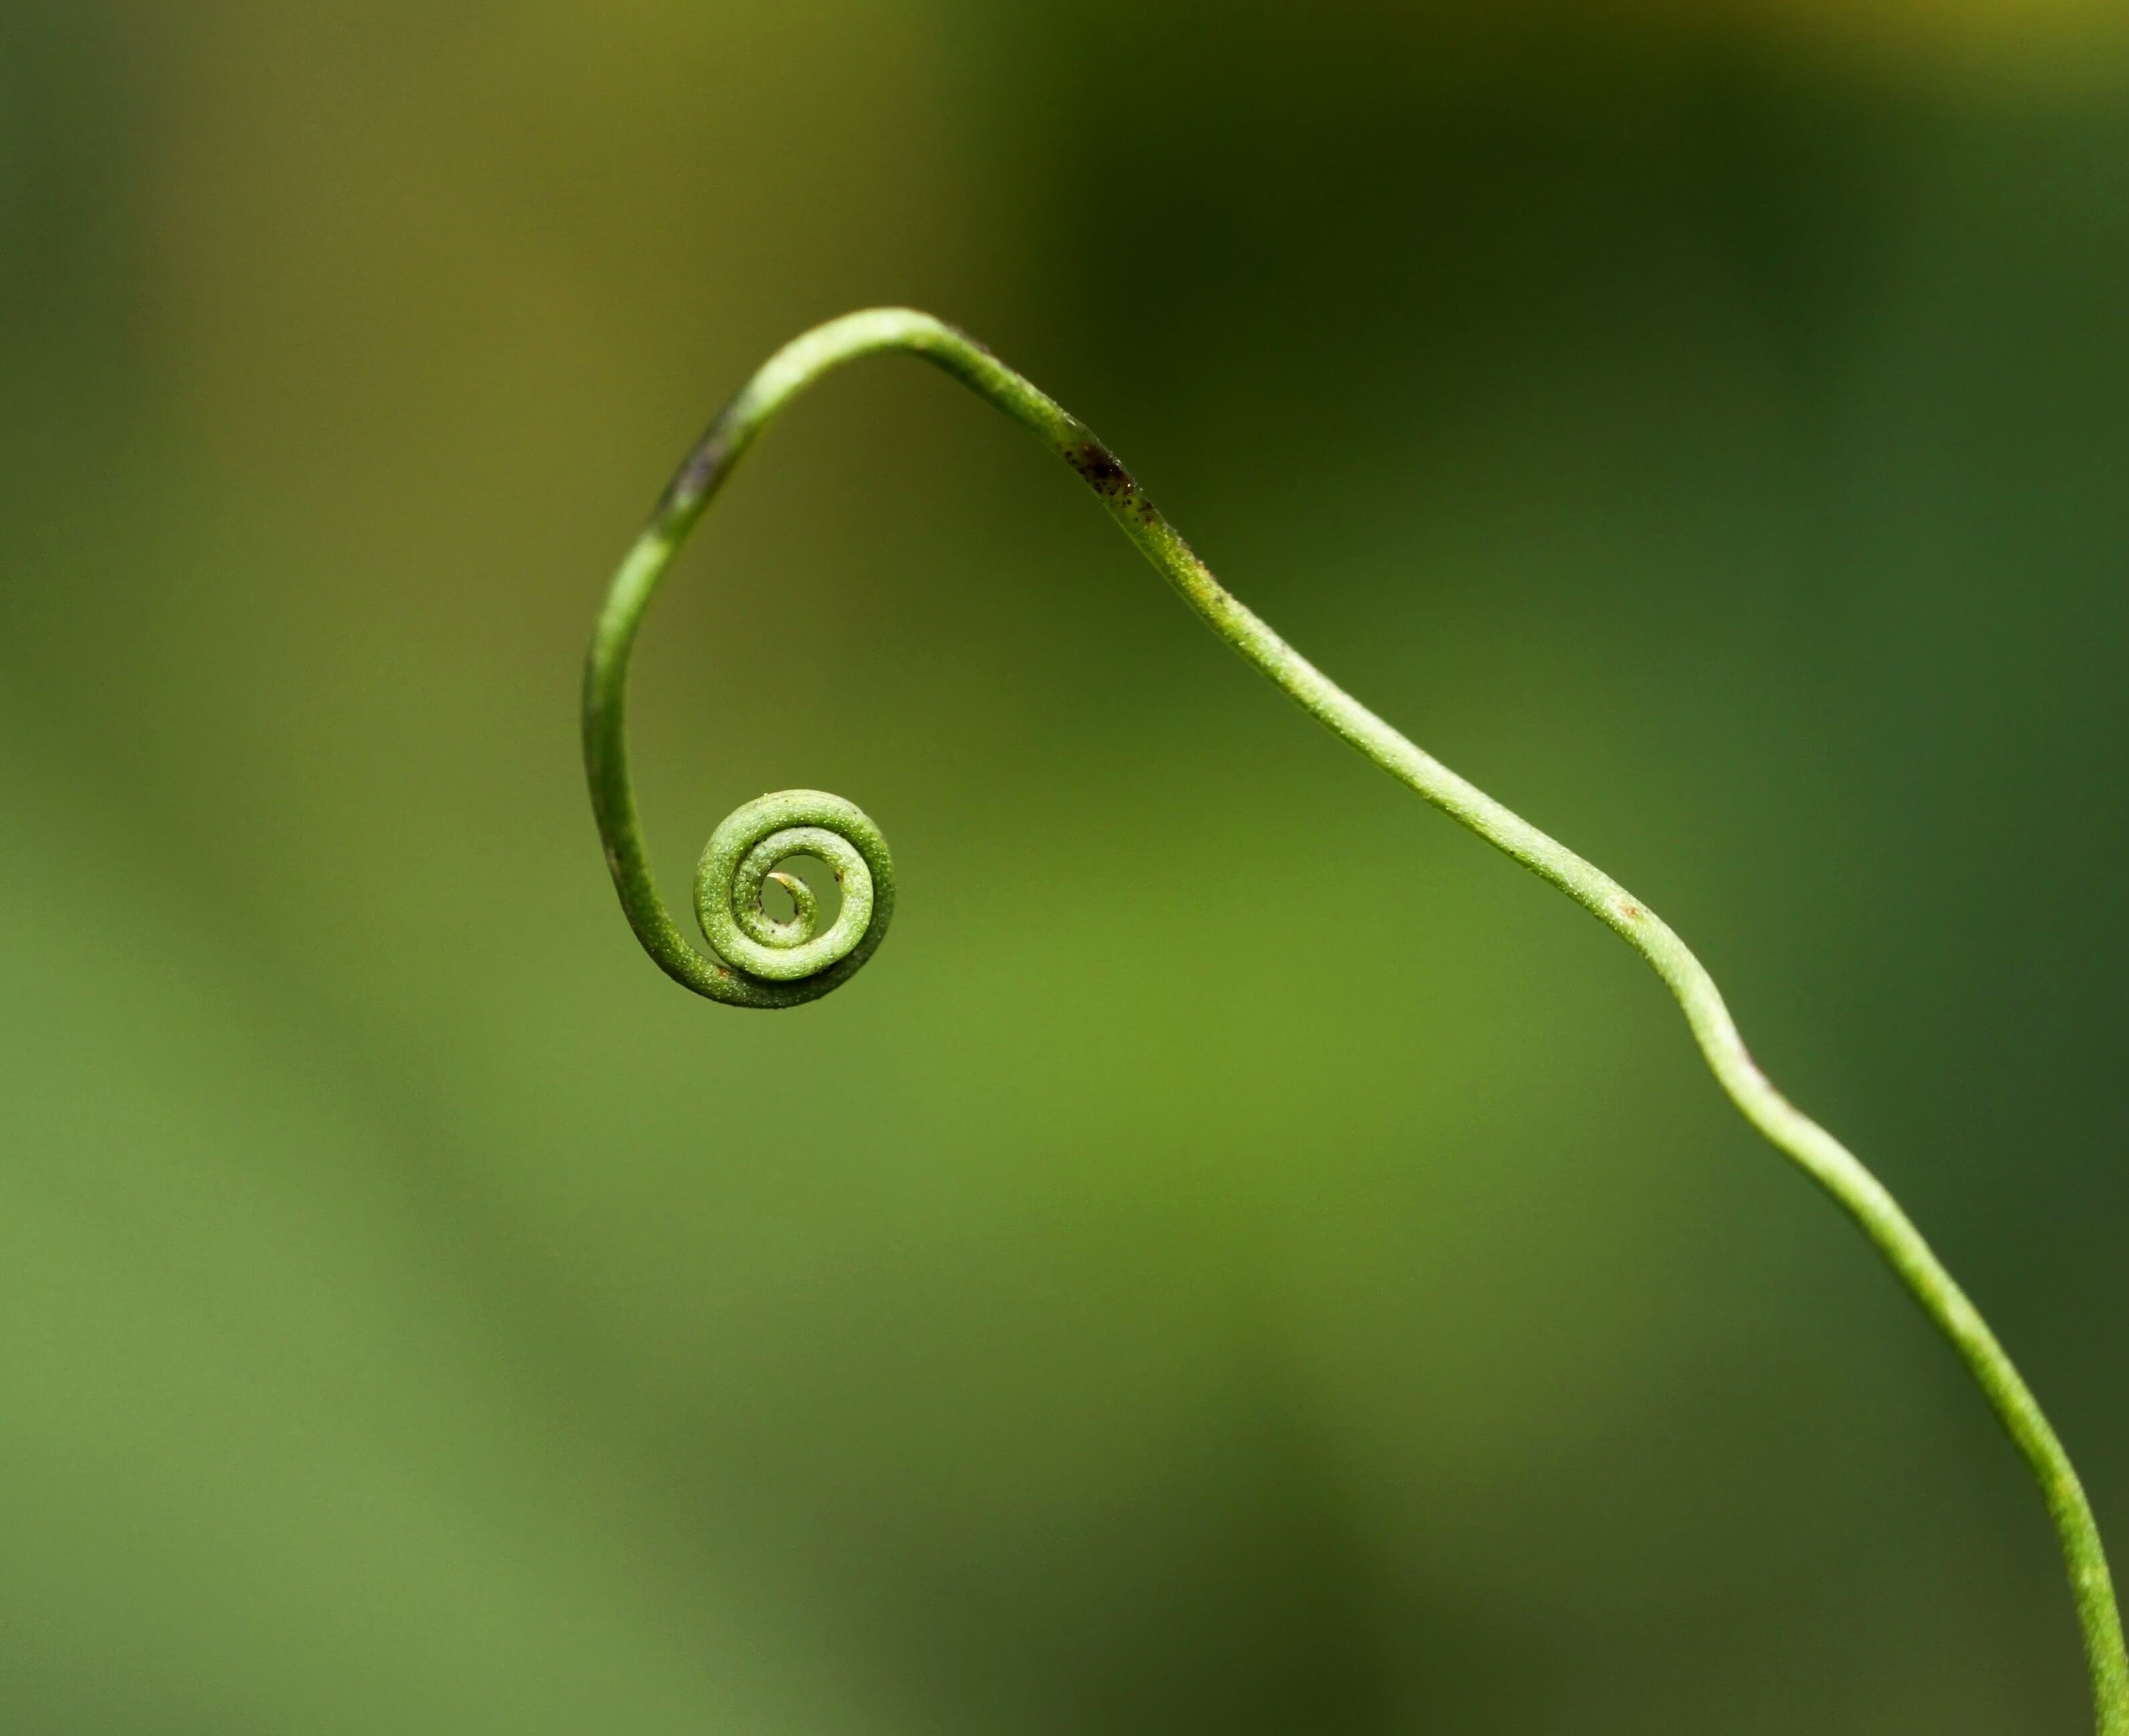
water, nature, grass, branch, drop, dew, plant, photography, leaf, flower, petal, green, macro, flora, close up, moisture, macro photography, plant stem